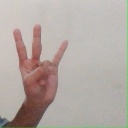
अक्षर: क्ष